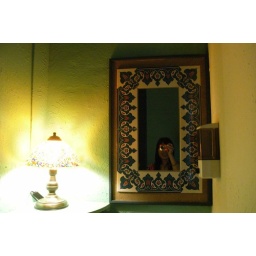
magic mirror !tells me who is the friendly girl in the mirror. mirror:oh it's lovely lili queen.